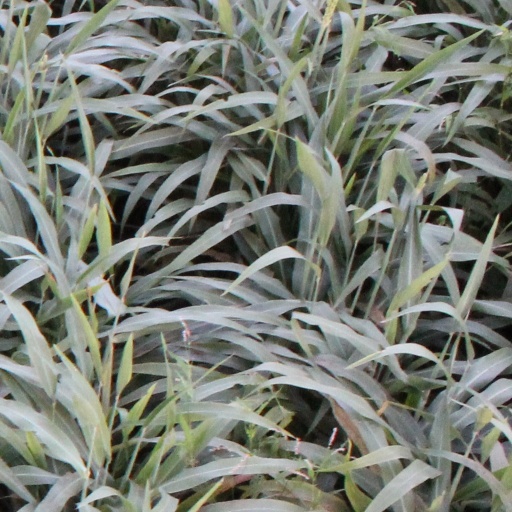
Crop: sorghum